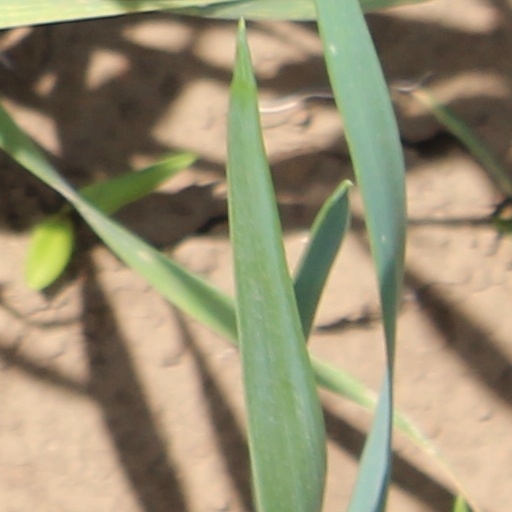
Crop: wheat